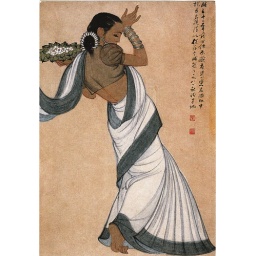
Dance with a bouquet of flowers held out to a god. painted in 1949